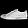
Label: Sneaker